9th Reconnaissance Wing

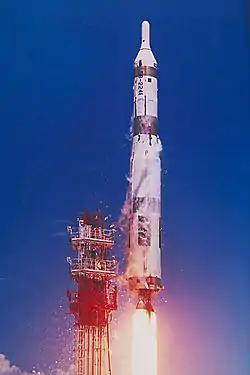

In November 1955, the 9th Bomb Wing's B-47Es flew from MHAFB to New Zealand, a distance of , nonstop with the aid of aerial refueling. This was the longest point-to-point flight for any Strategic Air Command aircraft or unit up to that time.